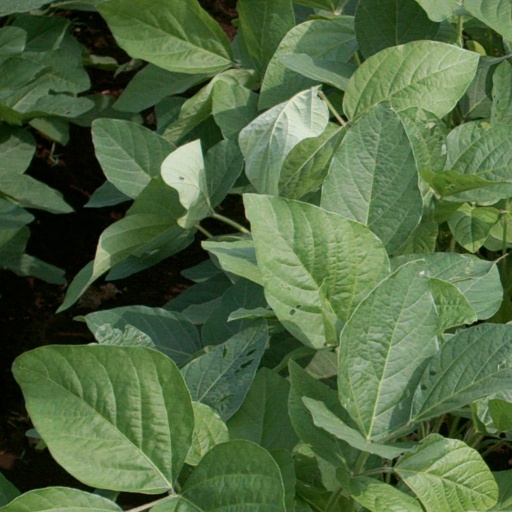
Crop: soybean